Outline of forestry

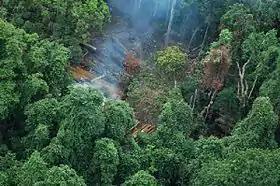
Illegal logging in Cambodia.

Forest inventory – systematic collection of data and forest information for assessment or analysis. An estimate of the value and possible uses of timber is an important part of the broader information required to sustain ecosystems.